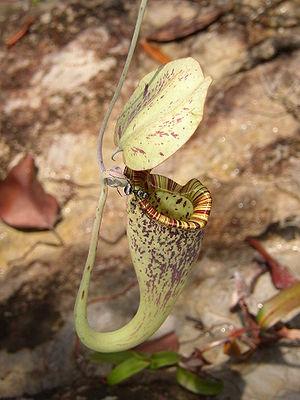
Fourmi buvant le nectar du péristome de l'urne d'une Nepenthes rafflesiana (Nepenthaceae). Parc National de Bako, Etat de Sarawak, Ile de Bornéo.
Le genre Nepenthes regroupe des espèces de plantes carnivores à pièges passifs de la famille des Népenthacées. Ce sont des plantes de climat tropical humide qui complètent leurs apports nutritifs en piégeant les insectes dans des dispositifs en forme d'urne emplis d'un liquide dans lequel ils se noient. Une centaine d'espèces ont déjà été recensées. Ces curiosités botaniques connaissent un succès grandissant au XIXᵉ siècle, avec l'essor des serres décoratives en occident et l'émulation entre collectionneurs qui acclimatent progressivement de nombreuses espèces à ce mode de culture sous abris.
Nepenthes rafflesiana est une plante carnivore de basse altitude qui pousse en zone humide.